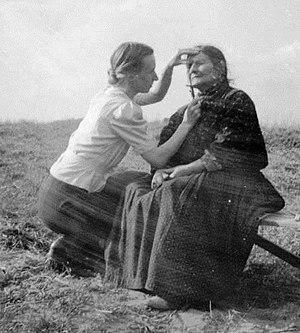
Eva Justin, née le 23 août 1909 à Dresde en Allemagne et morte le 11 septembre 1966 à Offenbach-sur-le-Main, est une anthropologue allemande et adepte des théories raciales nazies.
Mein Kampf est un livre rédigé par Adolf Hitler entre 1924 et 1925.